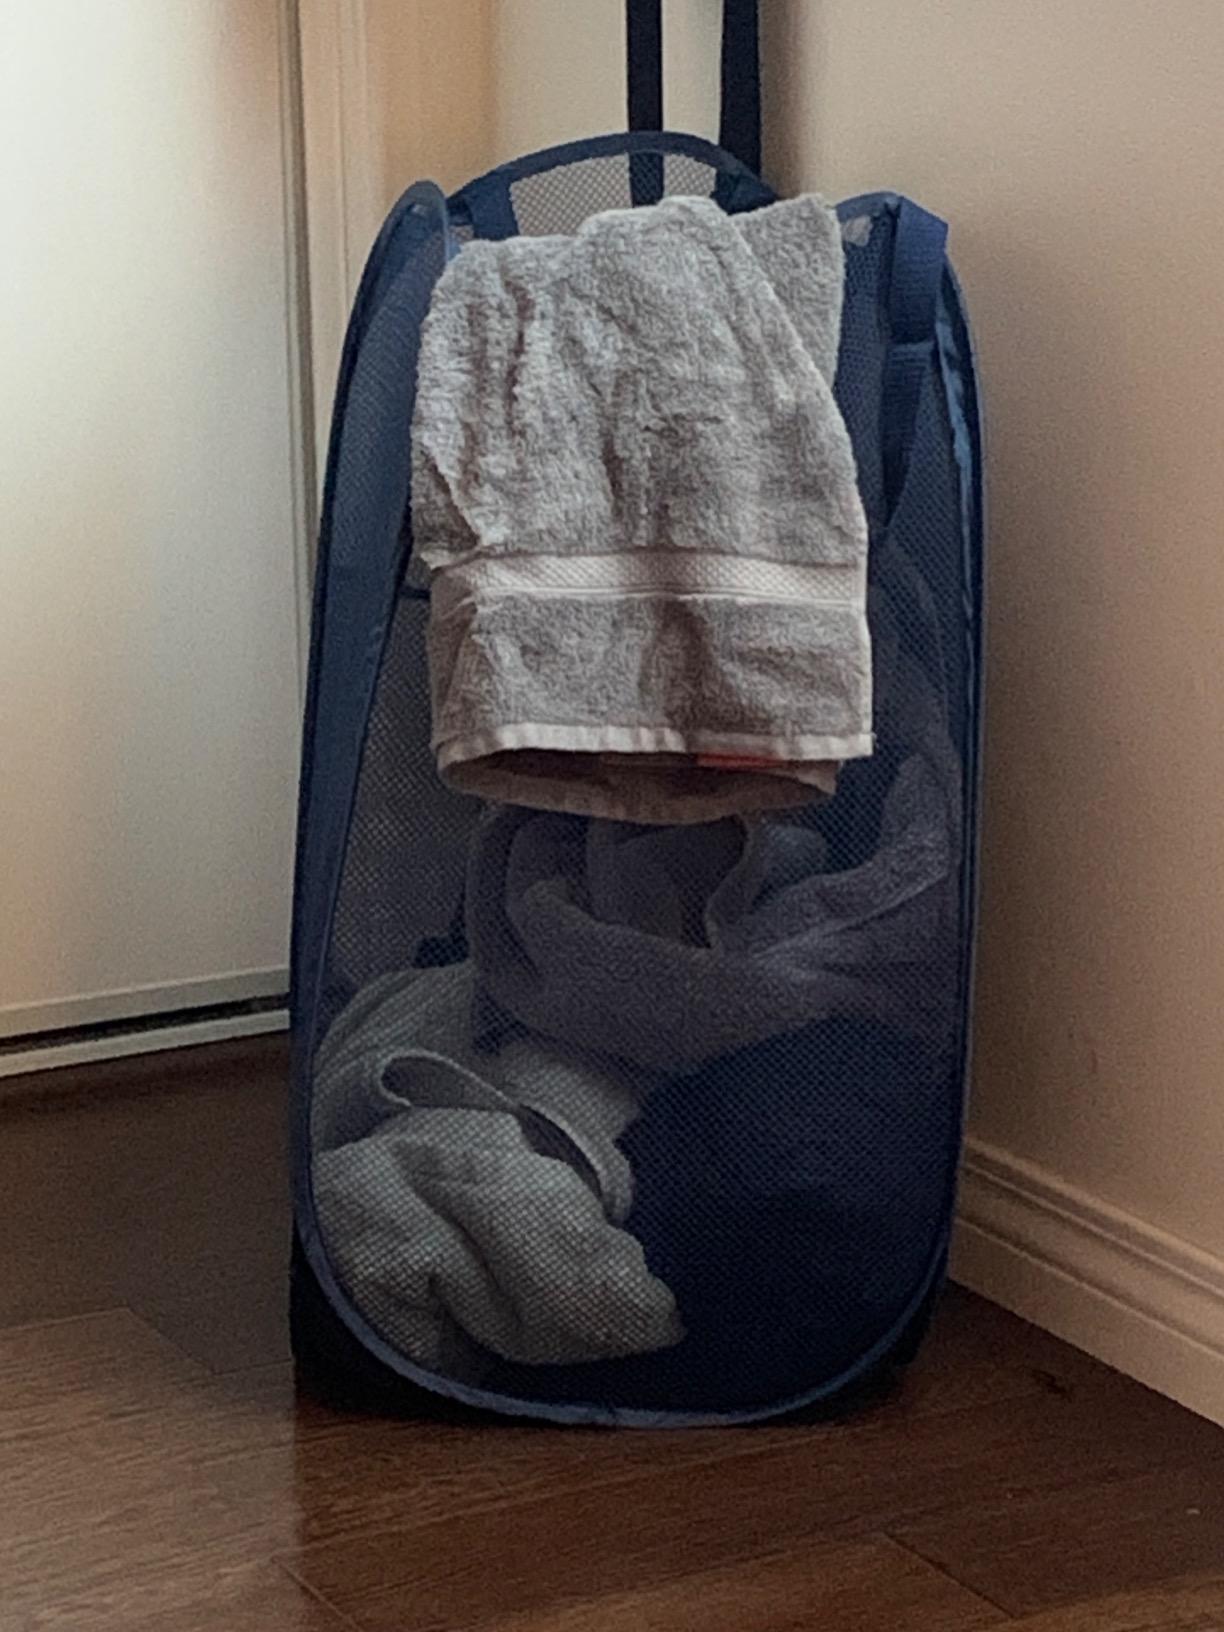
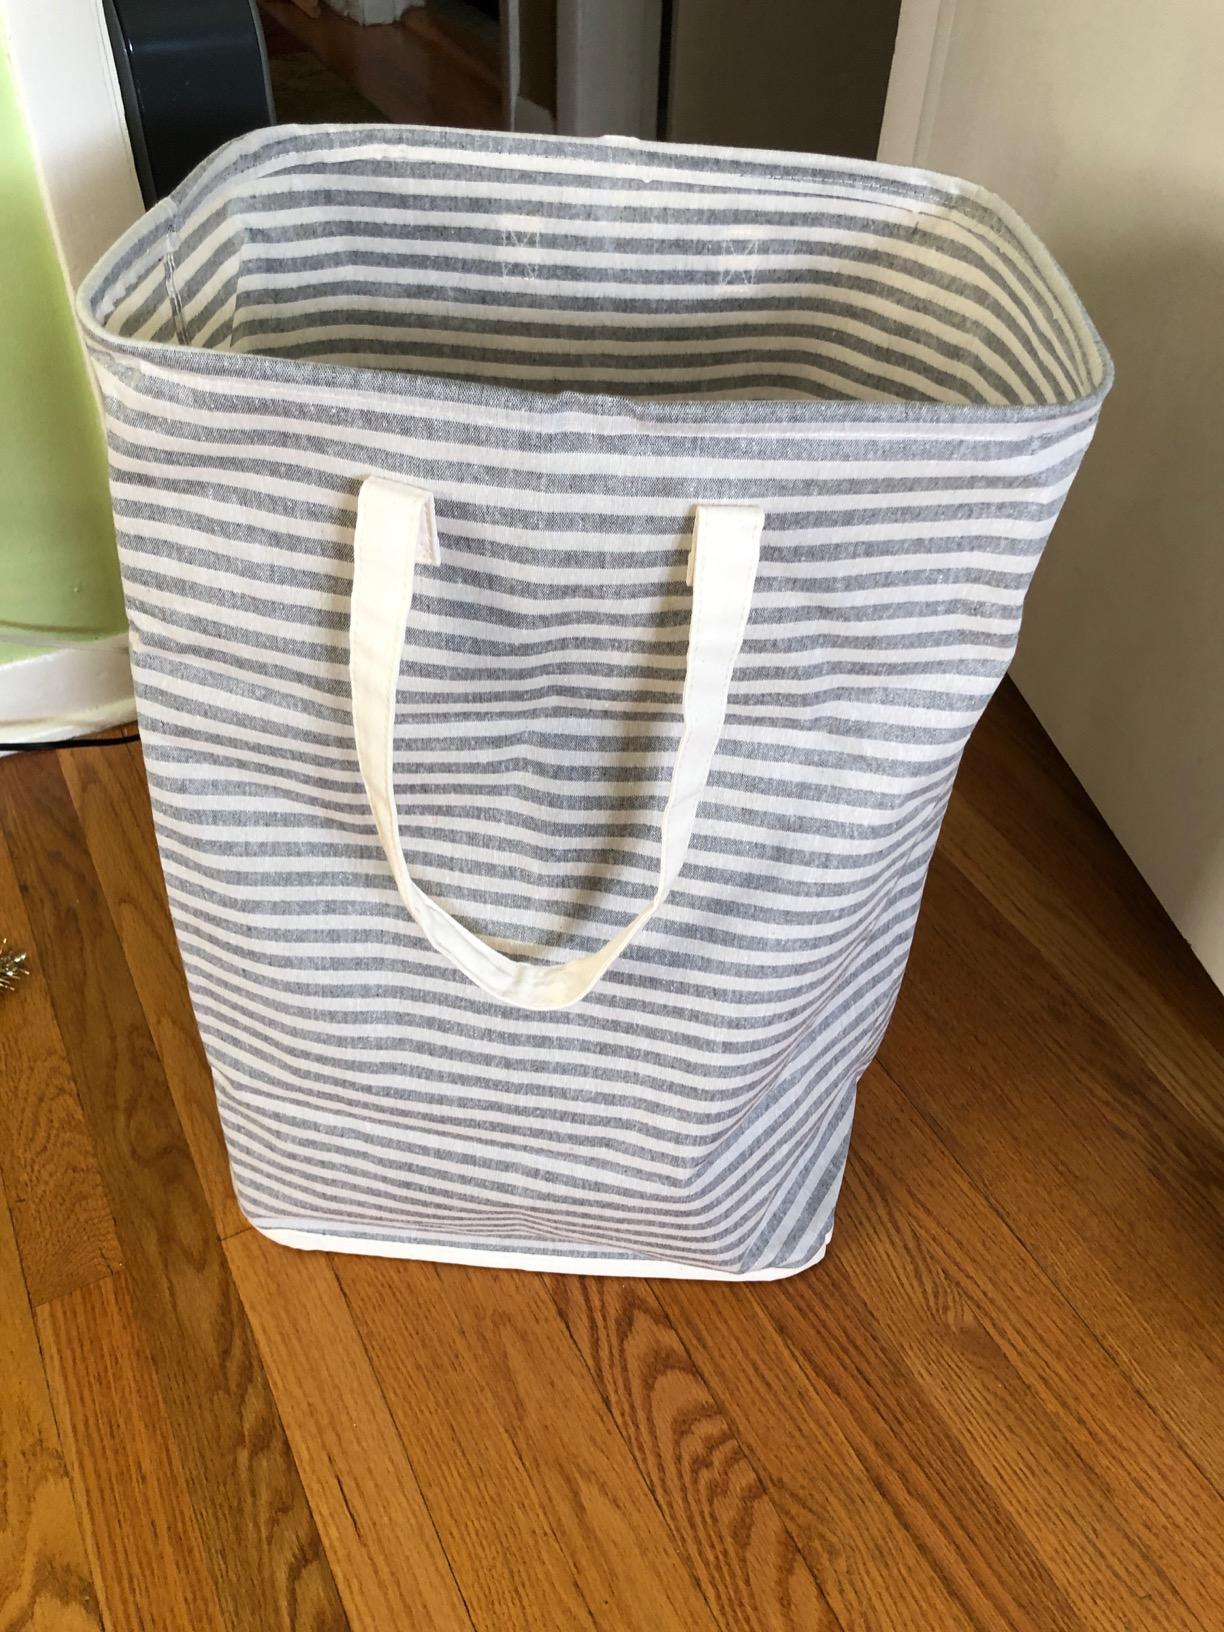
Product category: items_hamper
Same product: no